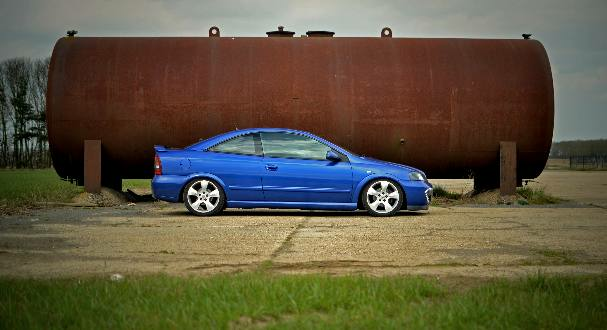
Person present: No